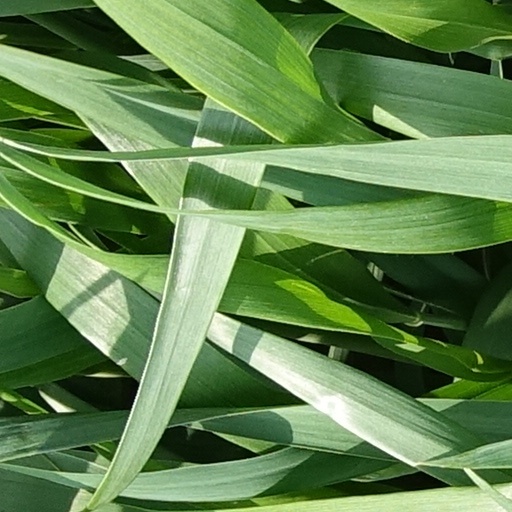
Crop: wheat